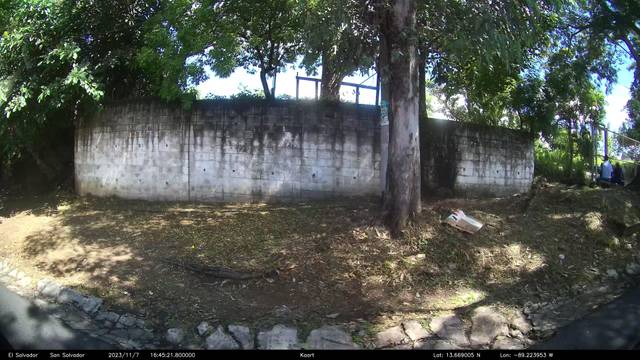
Region: El Salvador
Coordinates: 13.669, -89.224